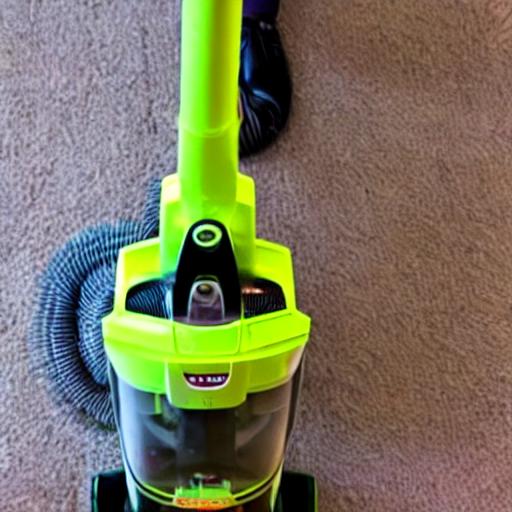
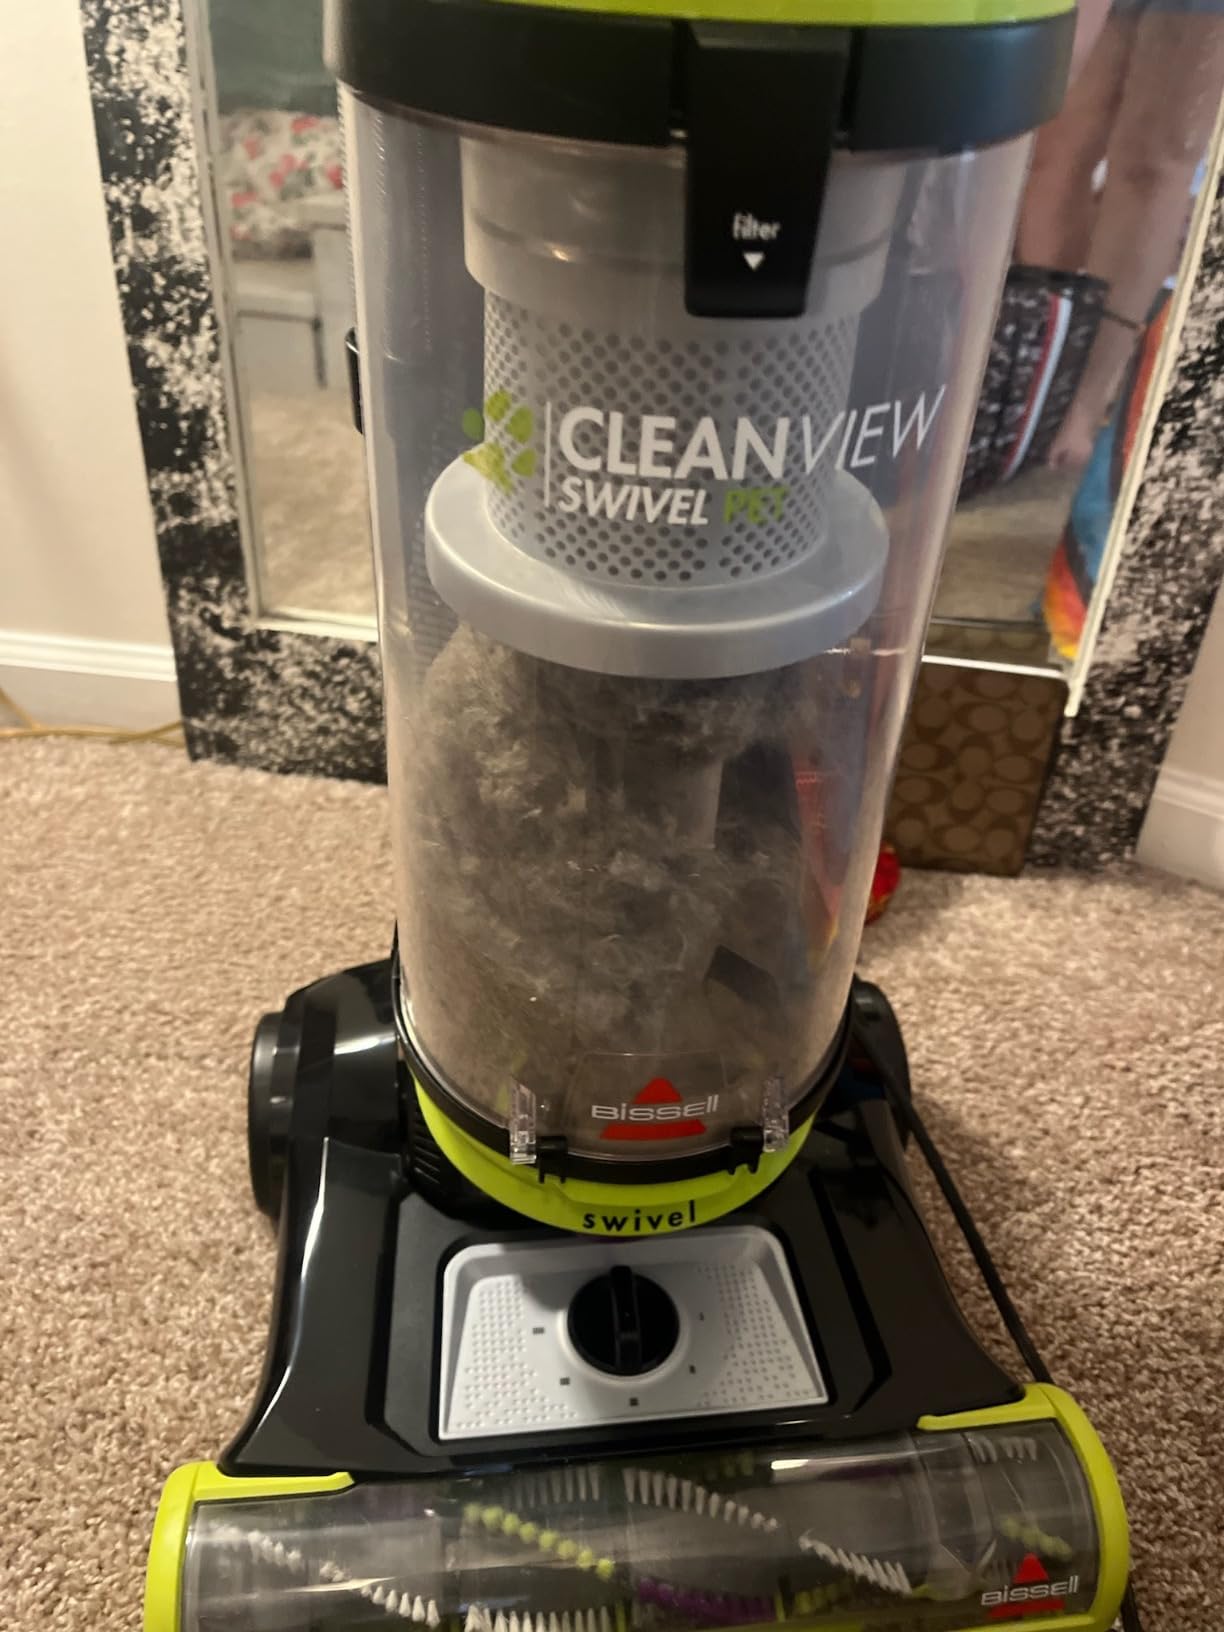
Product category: items_vacuum
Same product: no